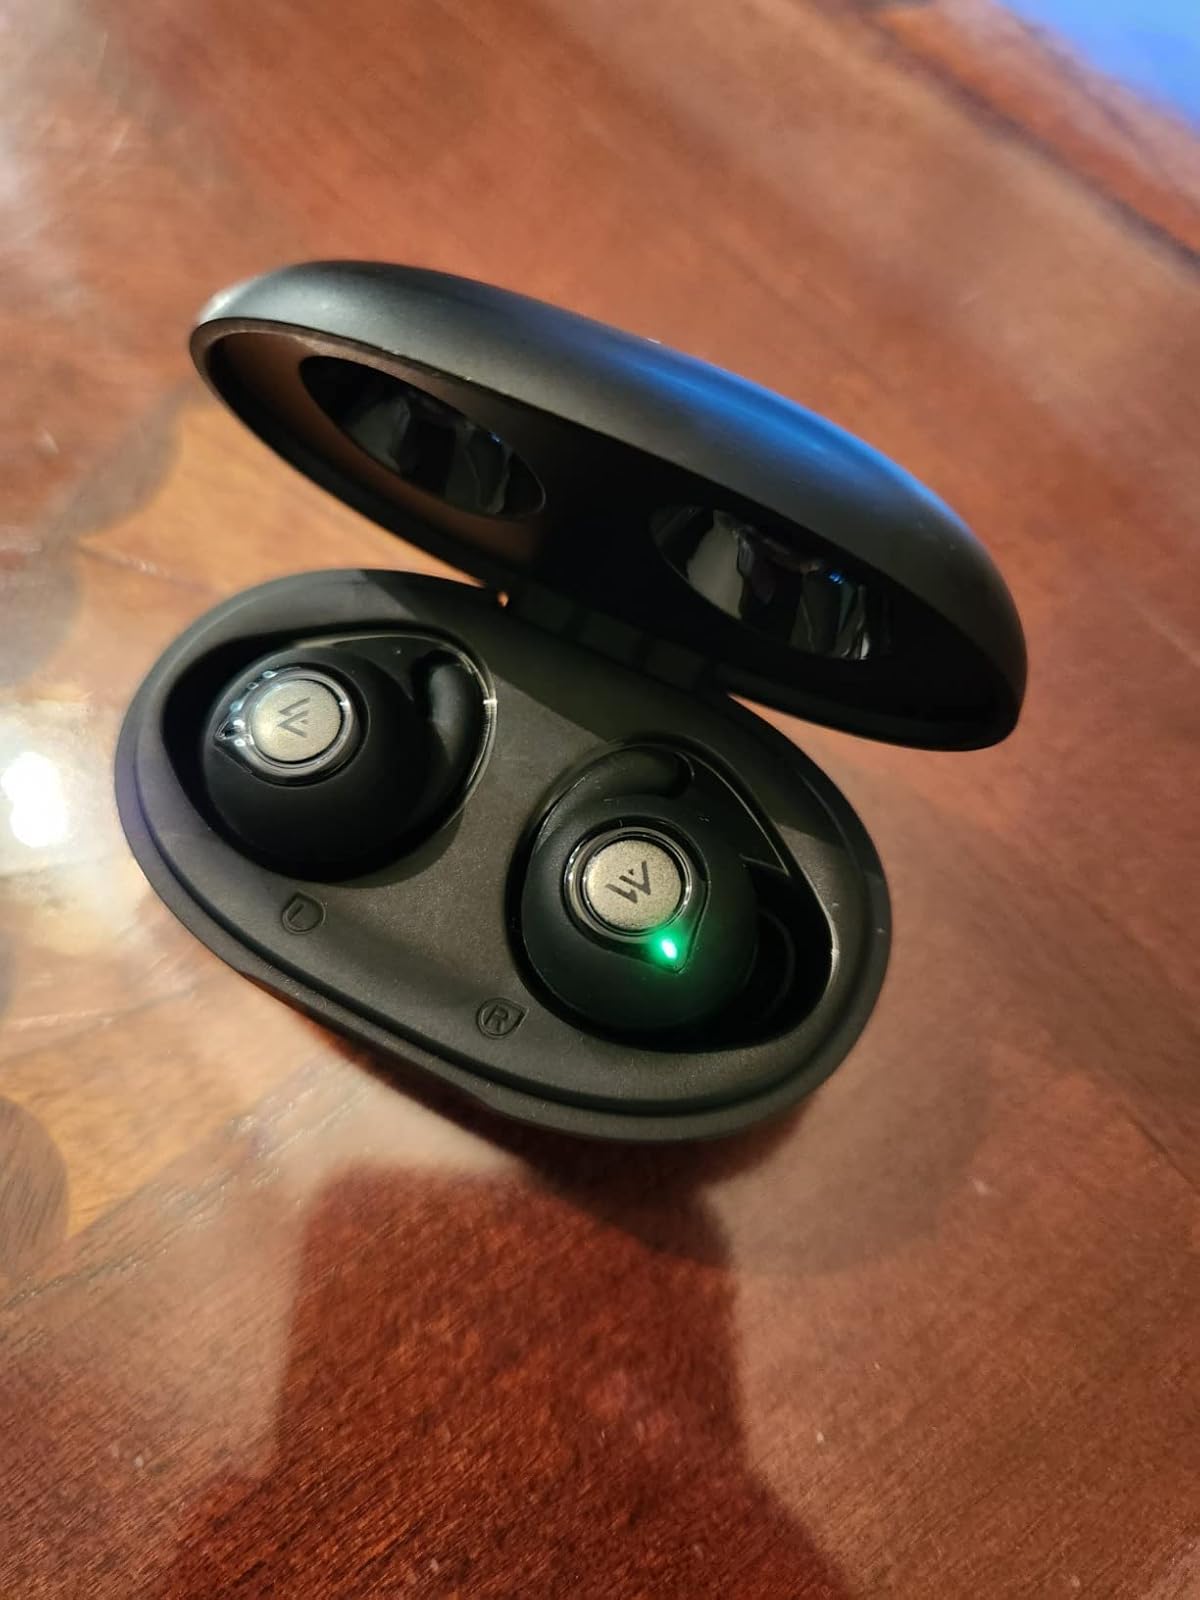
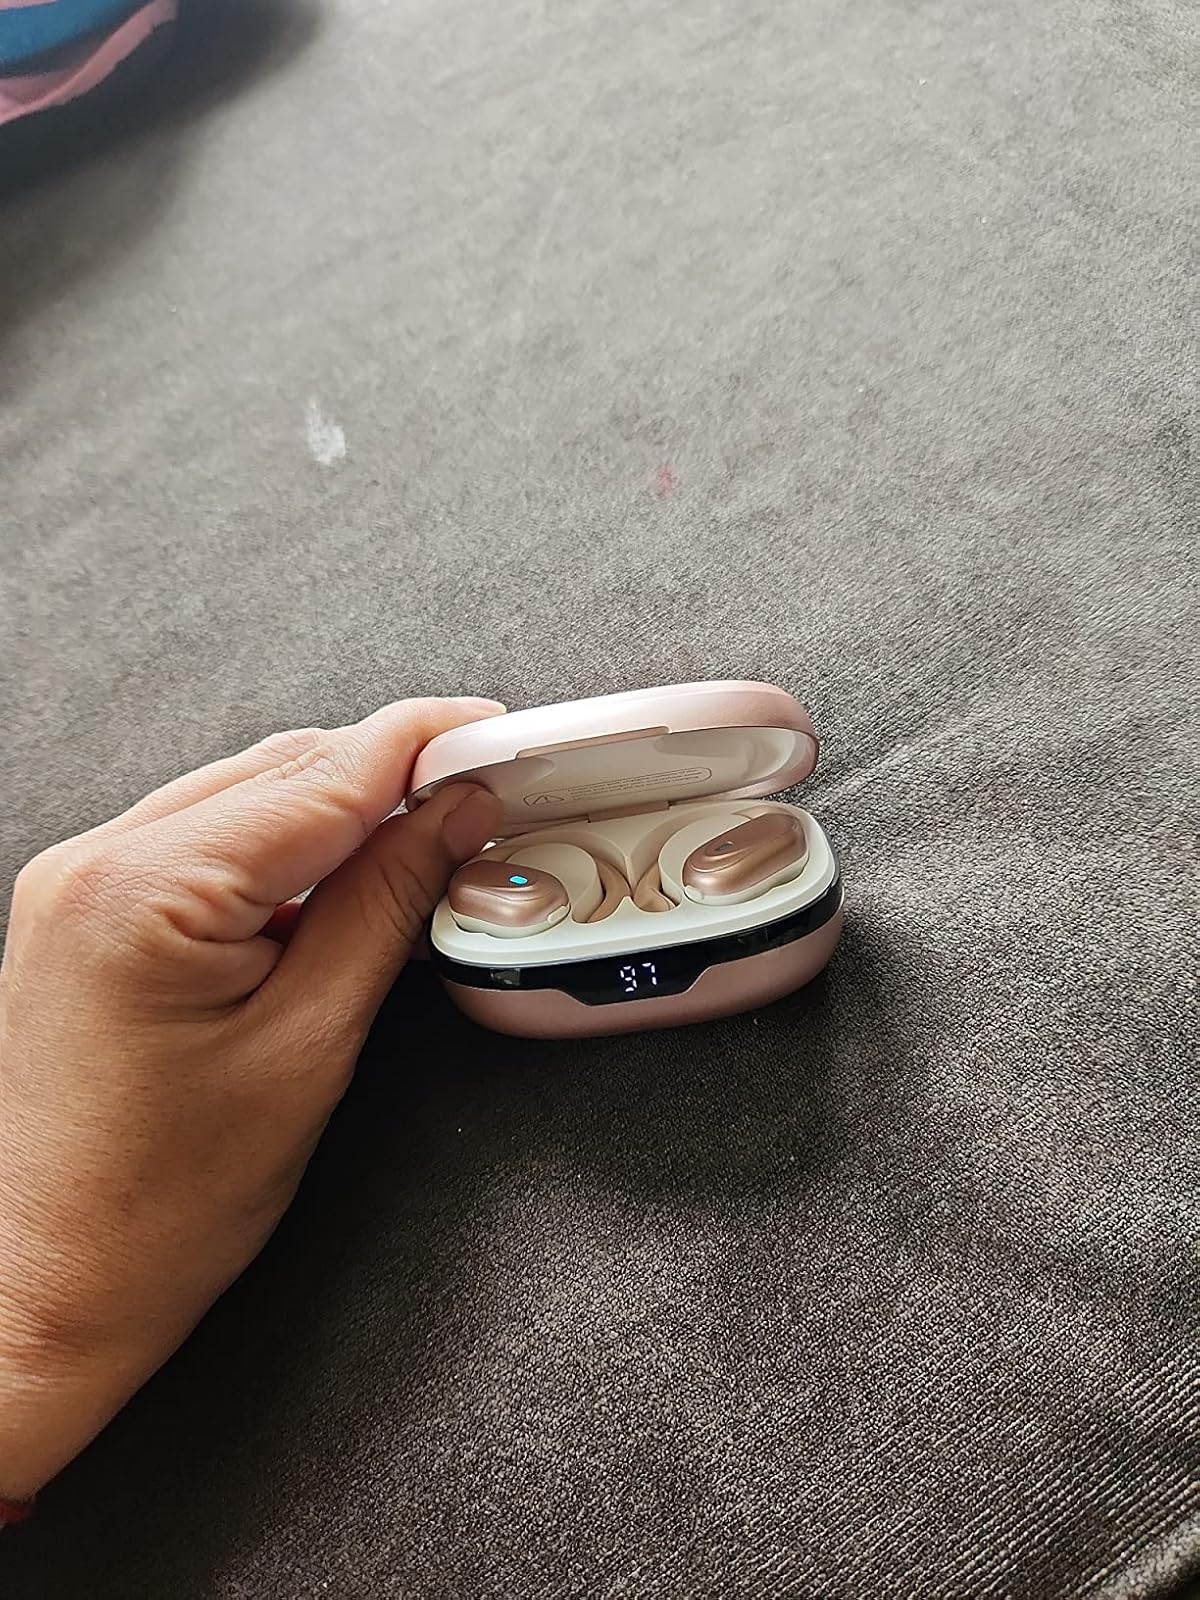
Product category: earbuds
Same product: no